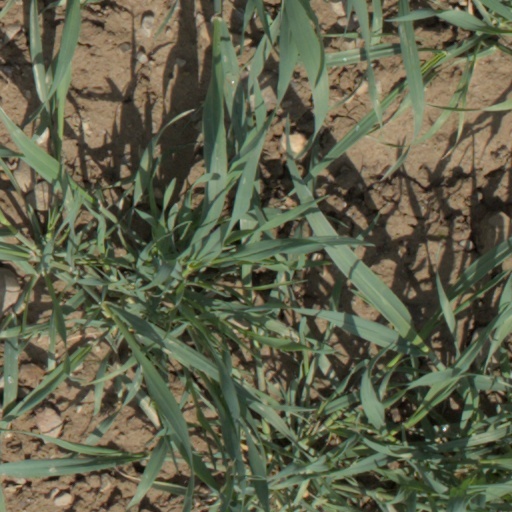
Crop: wheat